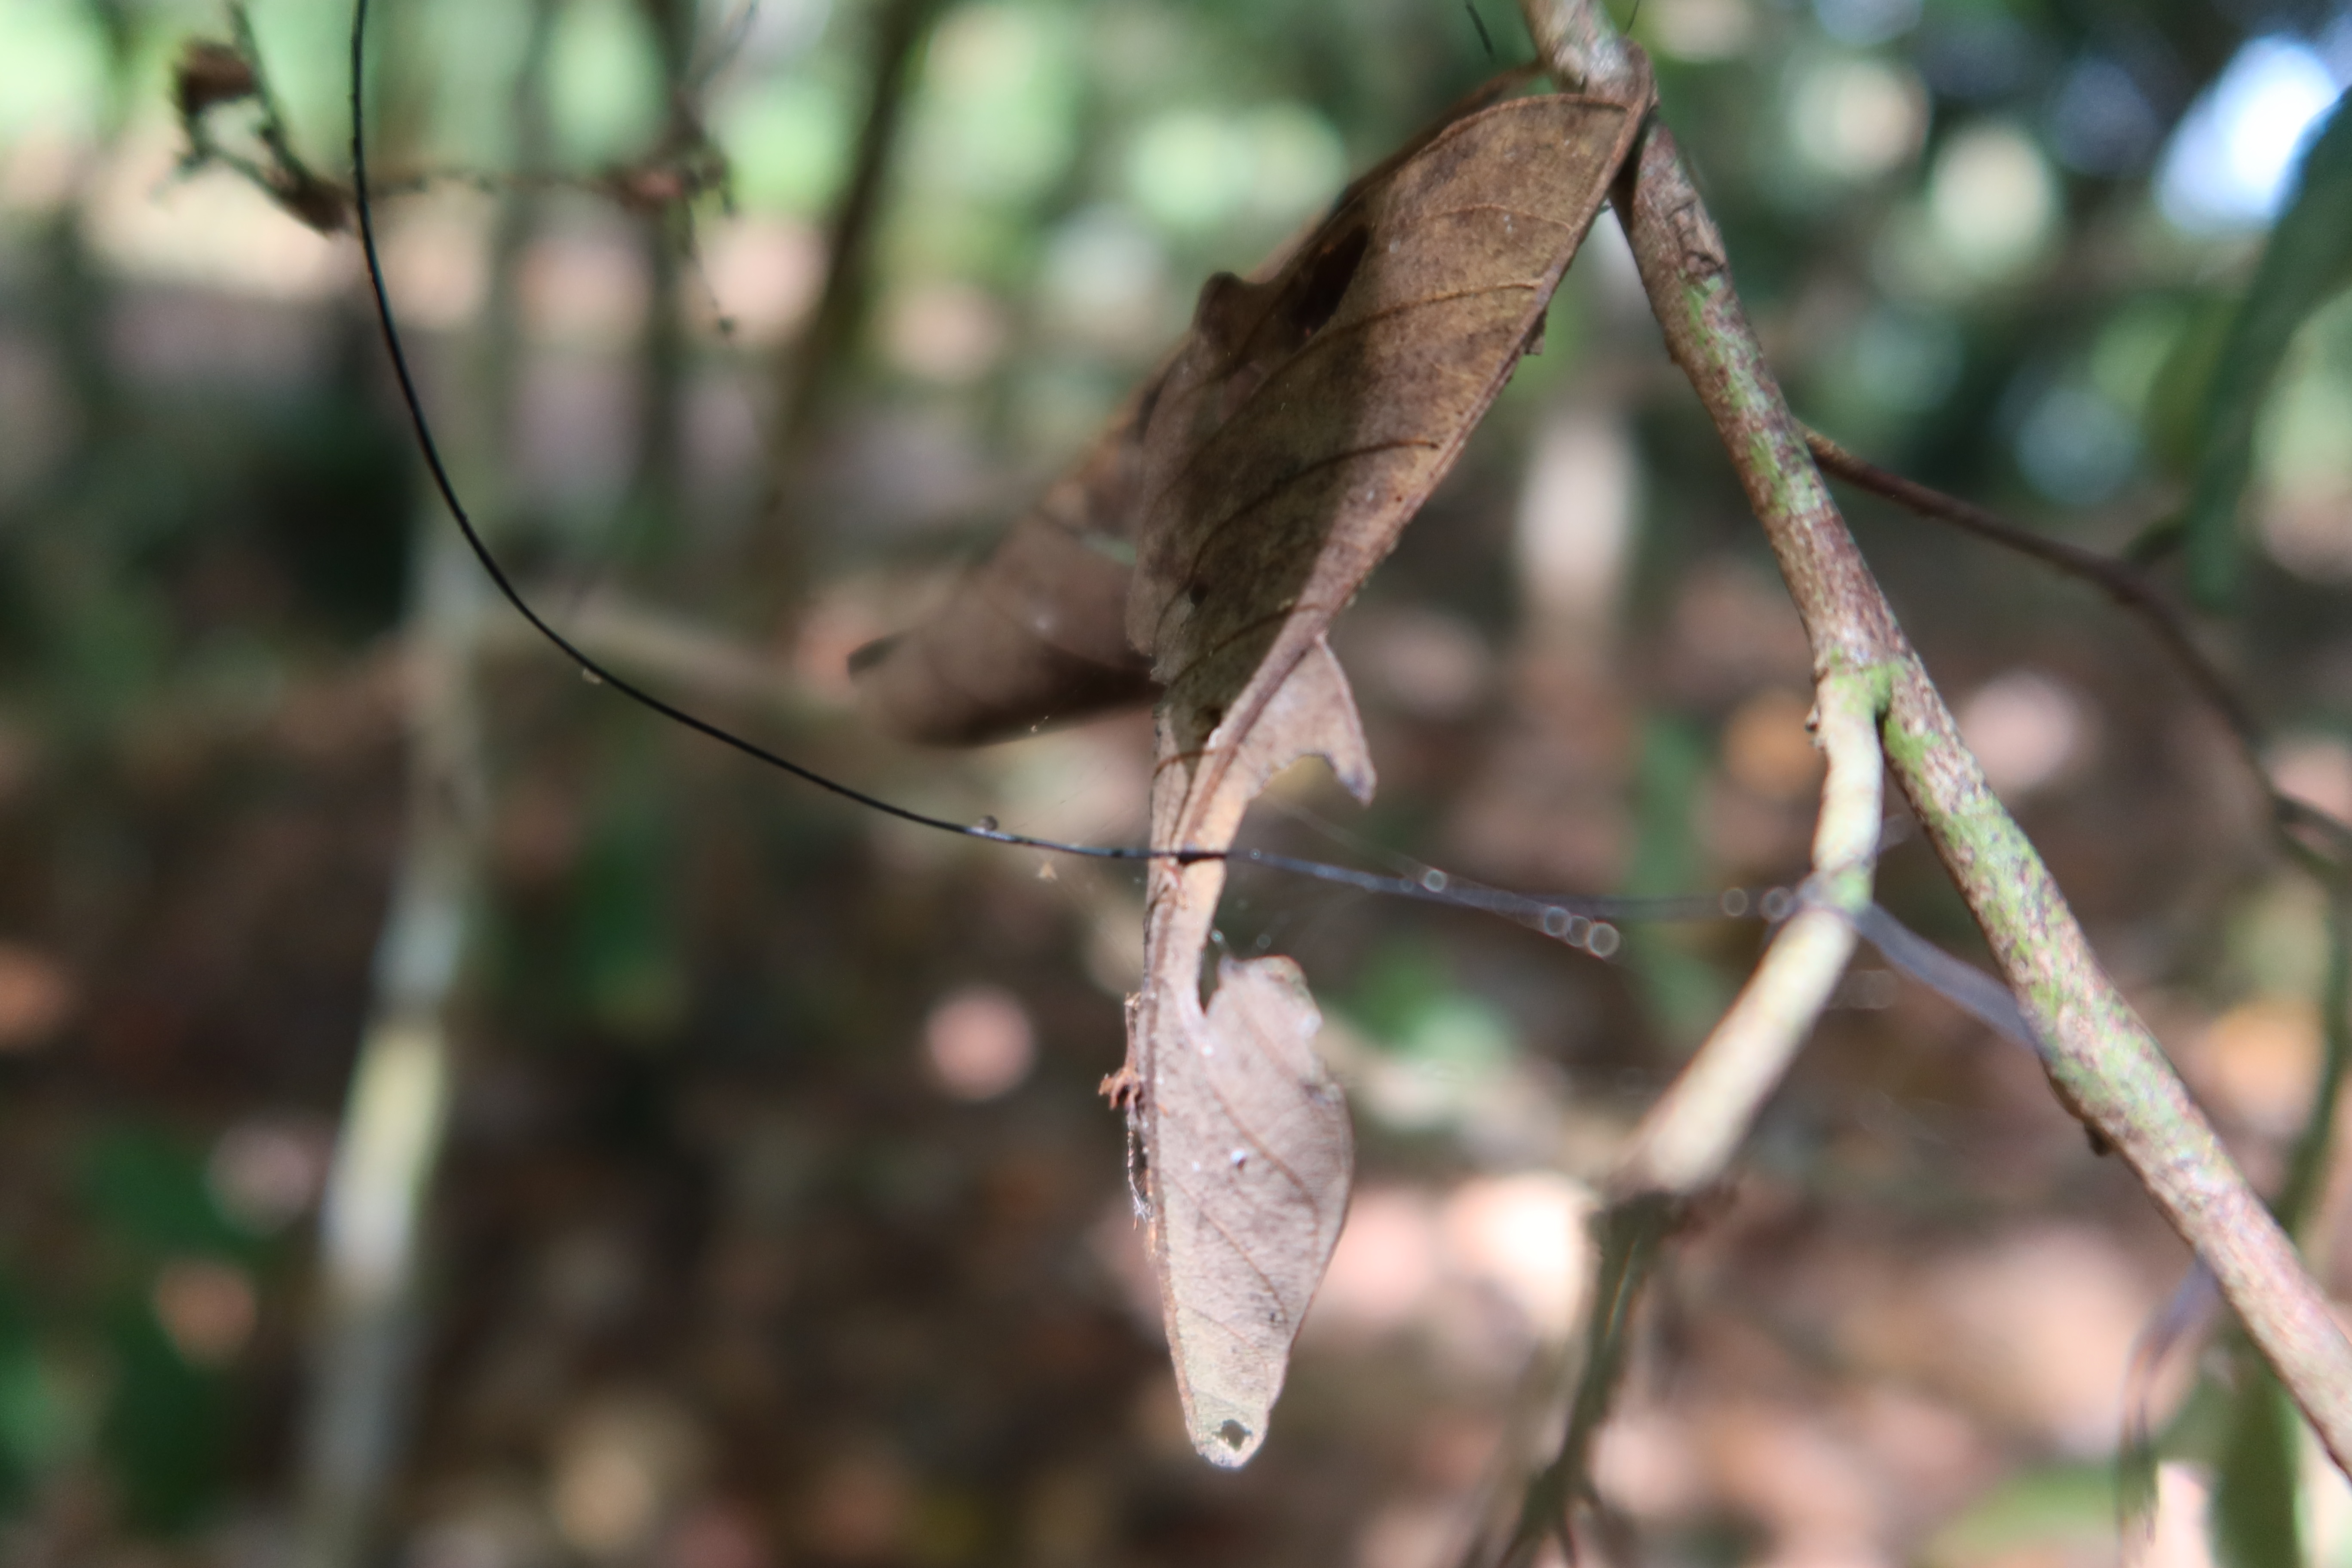
Label: Spiders